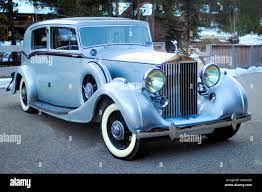
Vehicle type: Cars